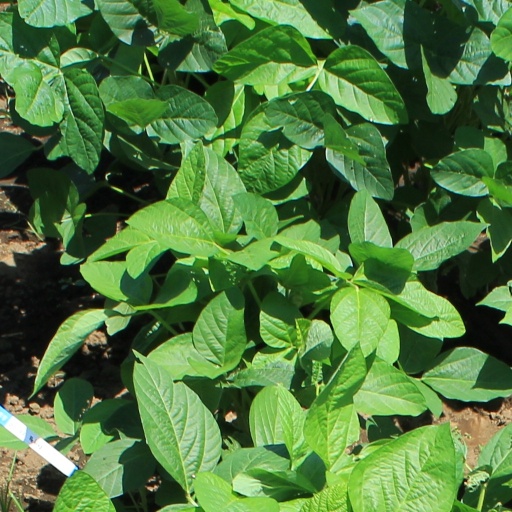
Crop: soybean